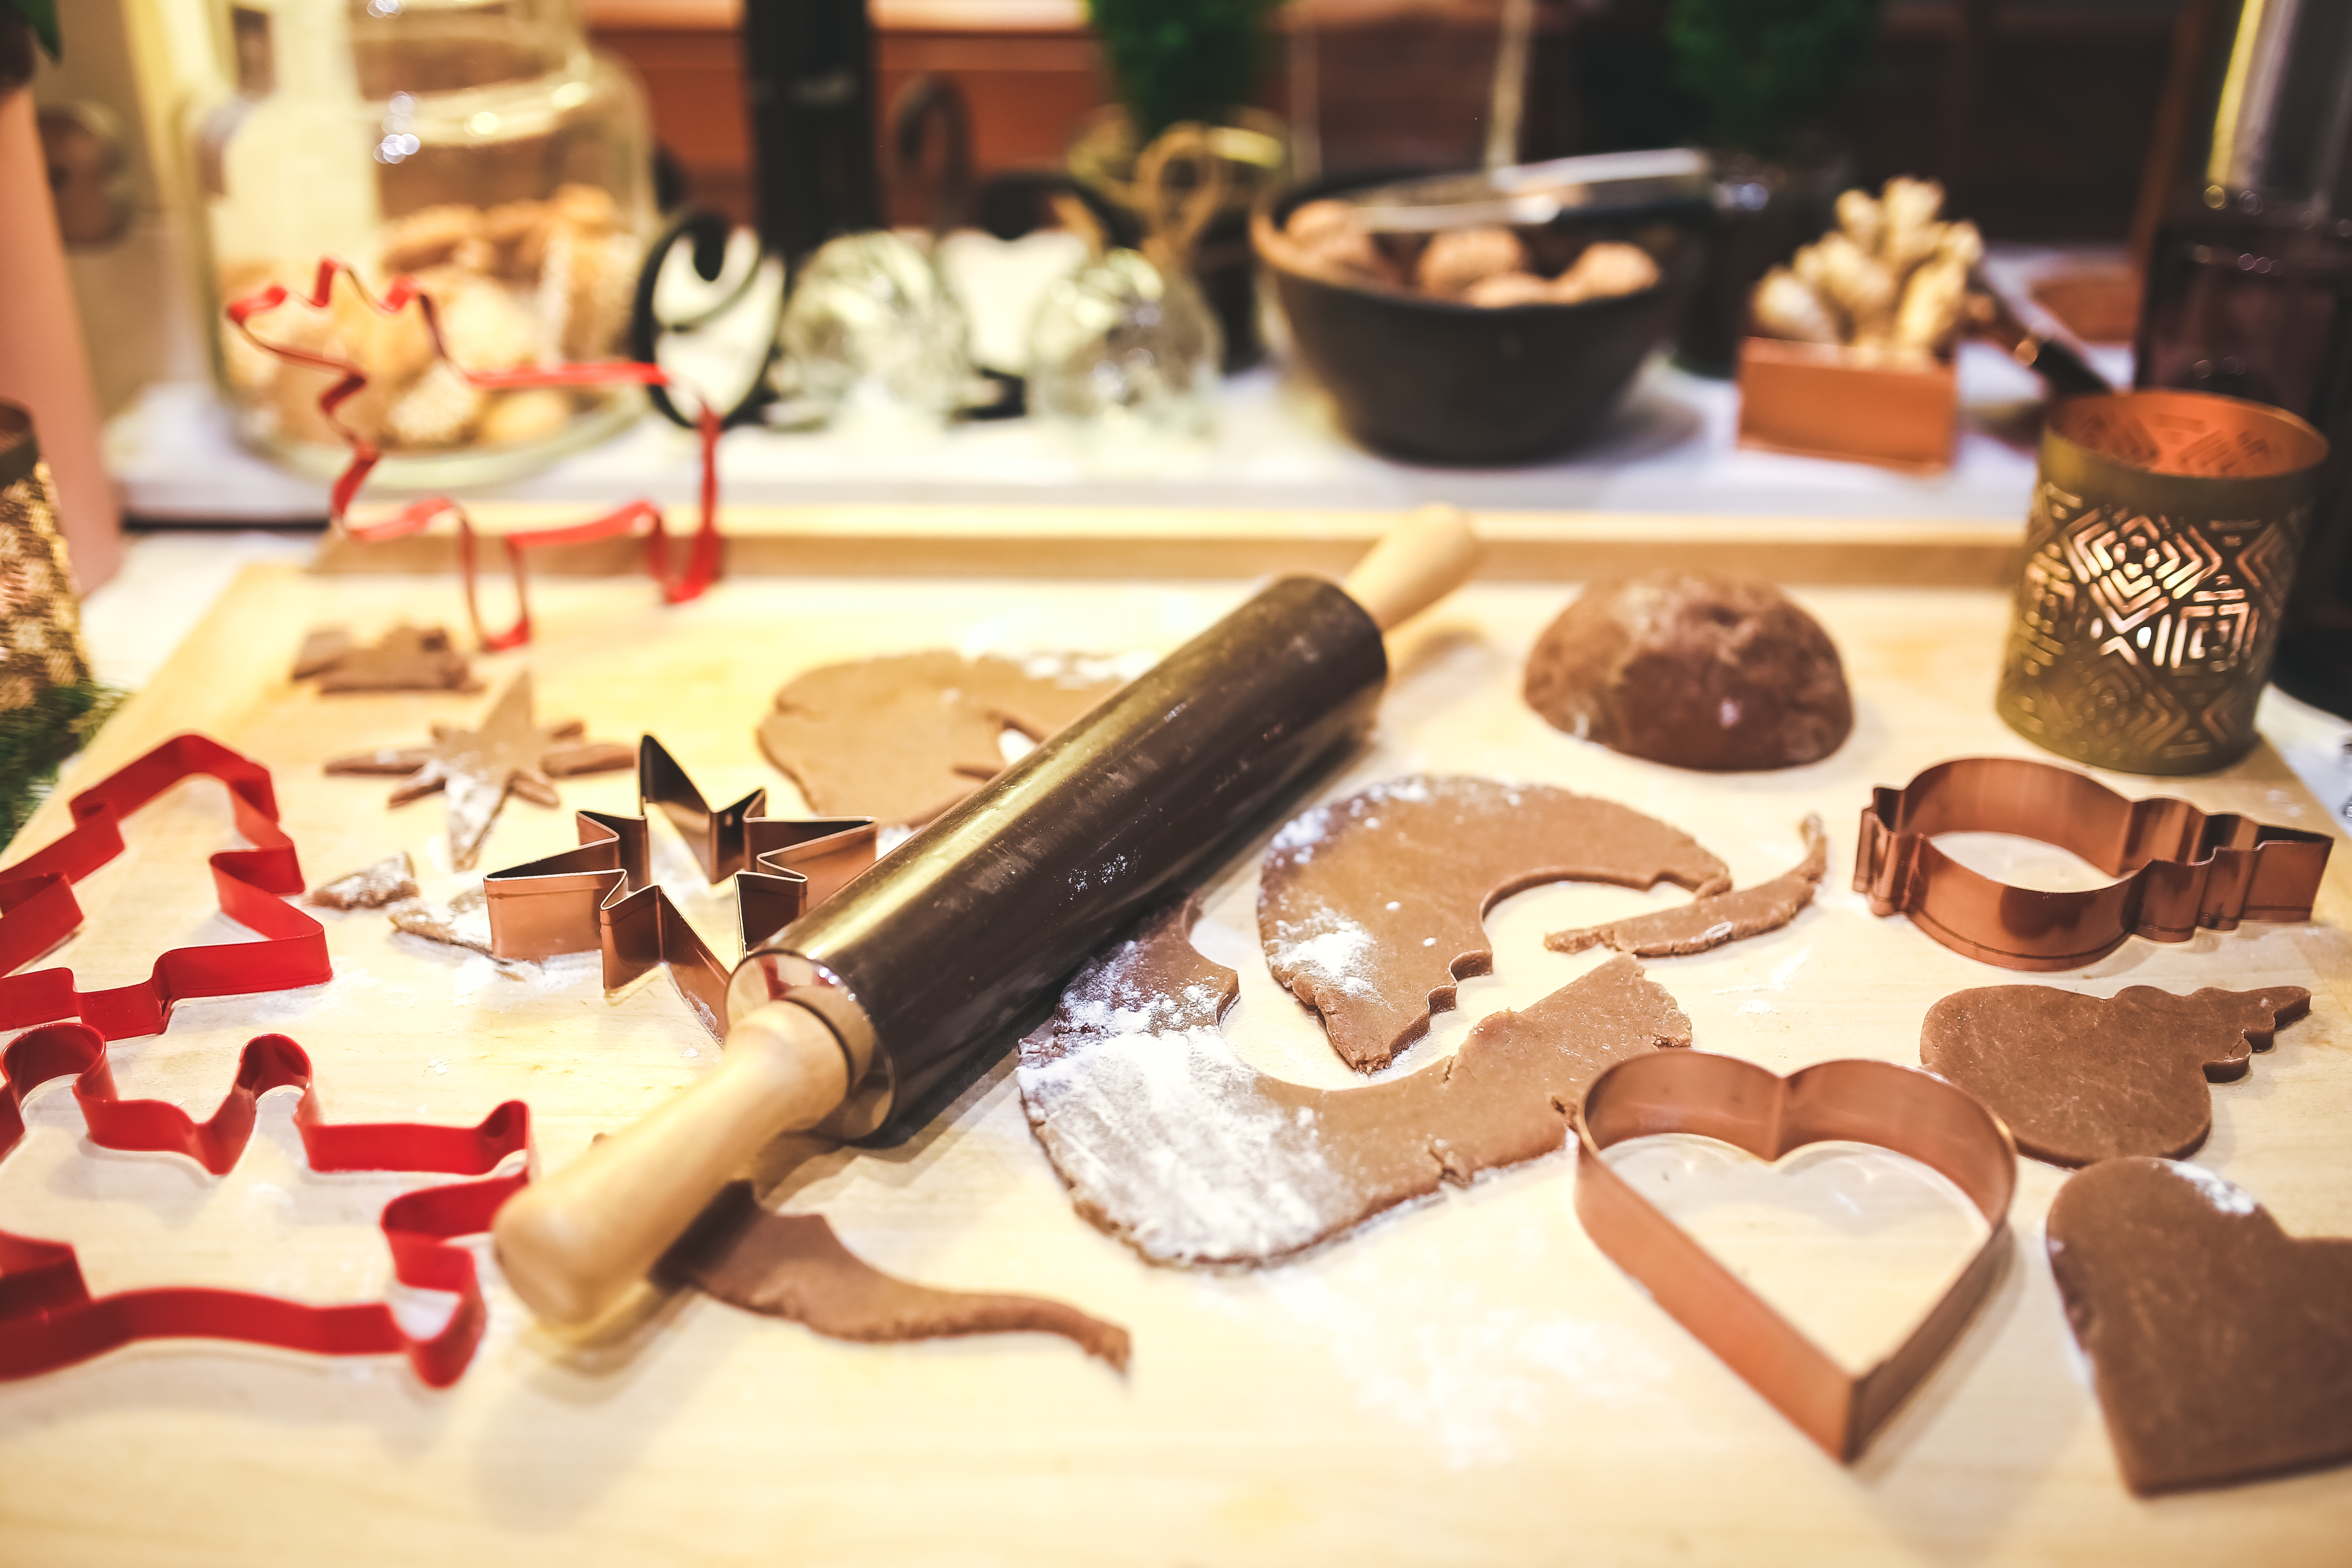
meal, food, chocolate, baking, christmas, dessert, pastry, bakery, dough, rolling pin, cookies, xmas, gingerbread, flavor, biscuits